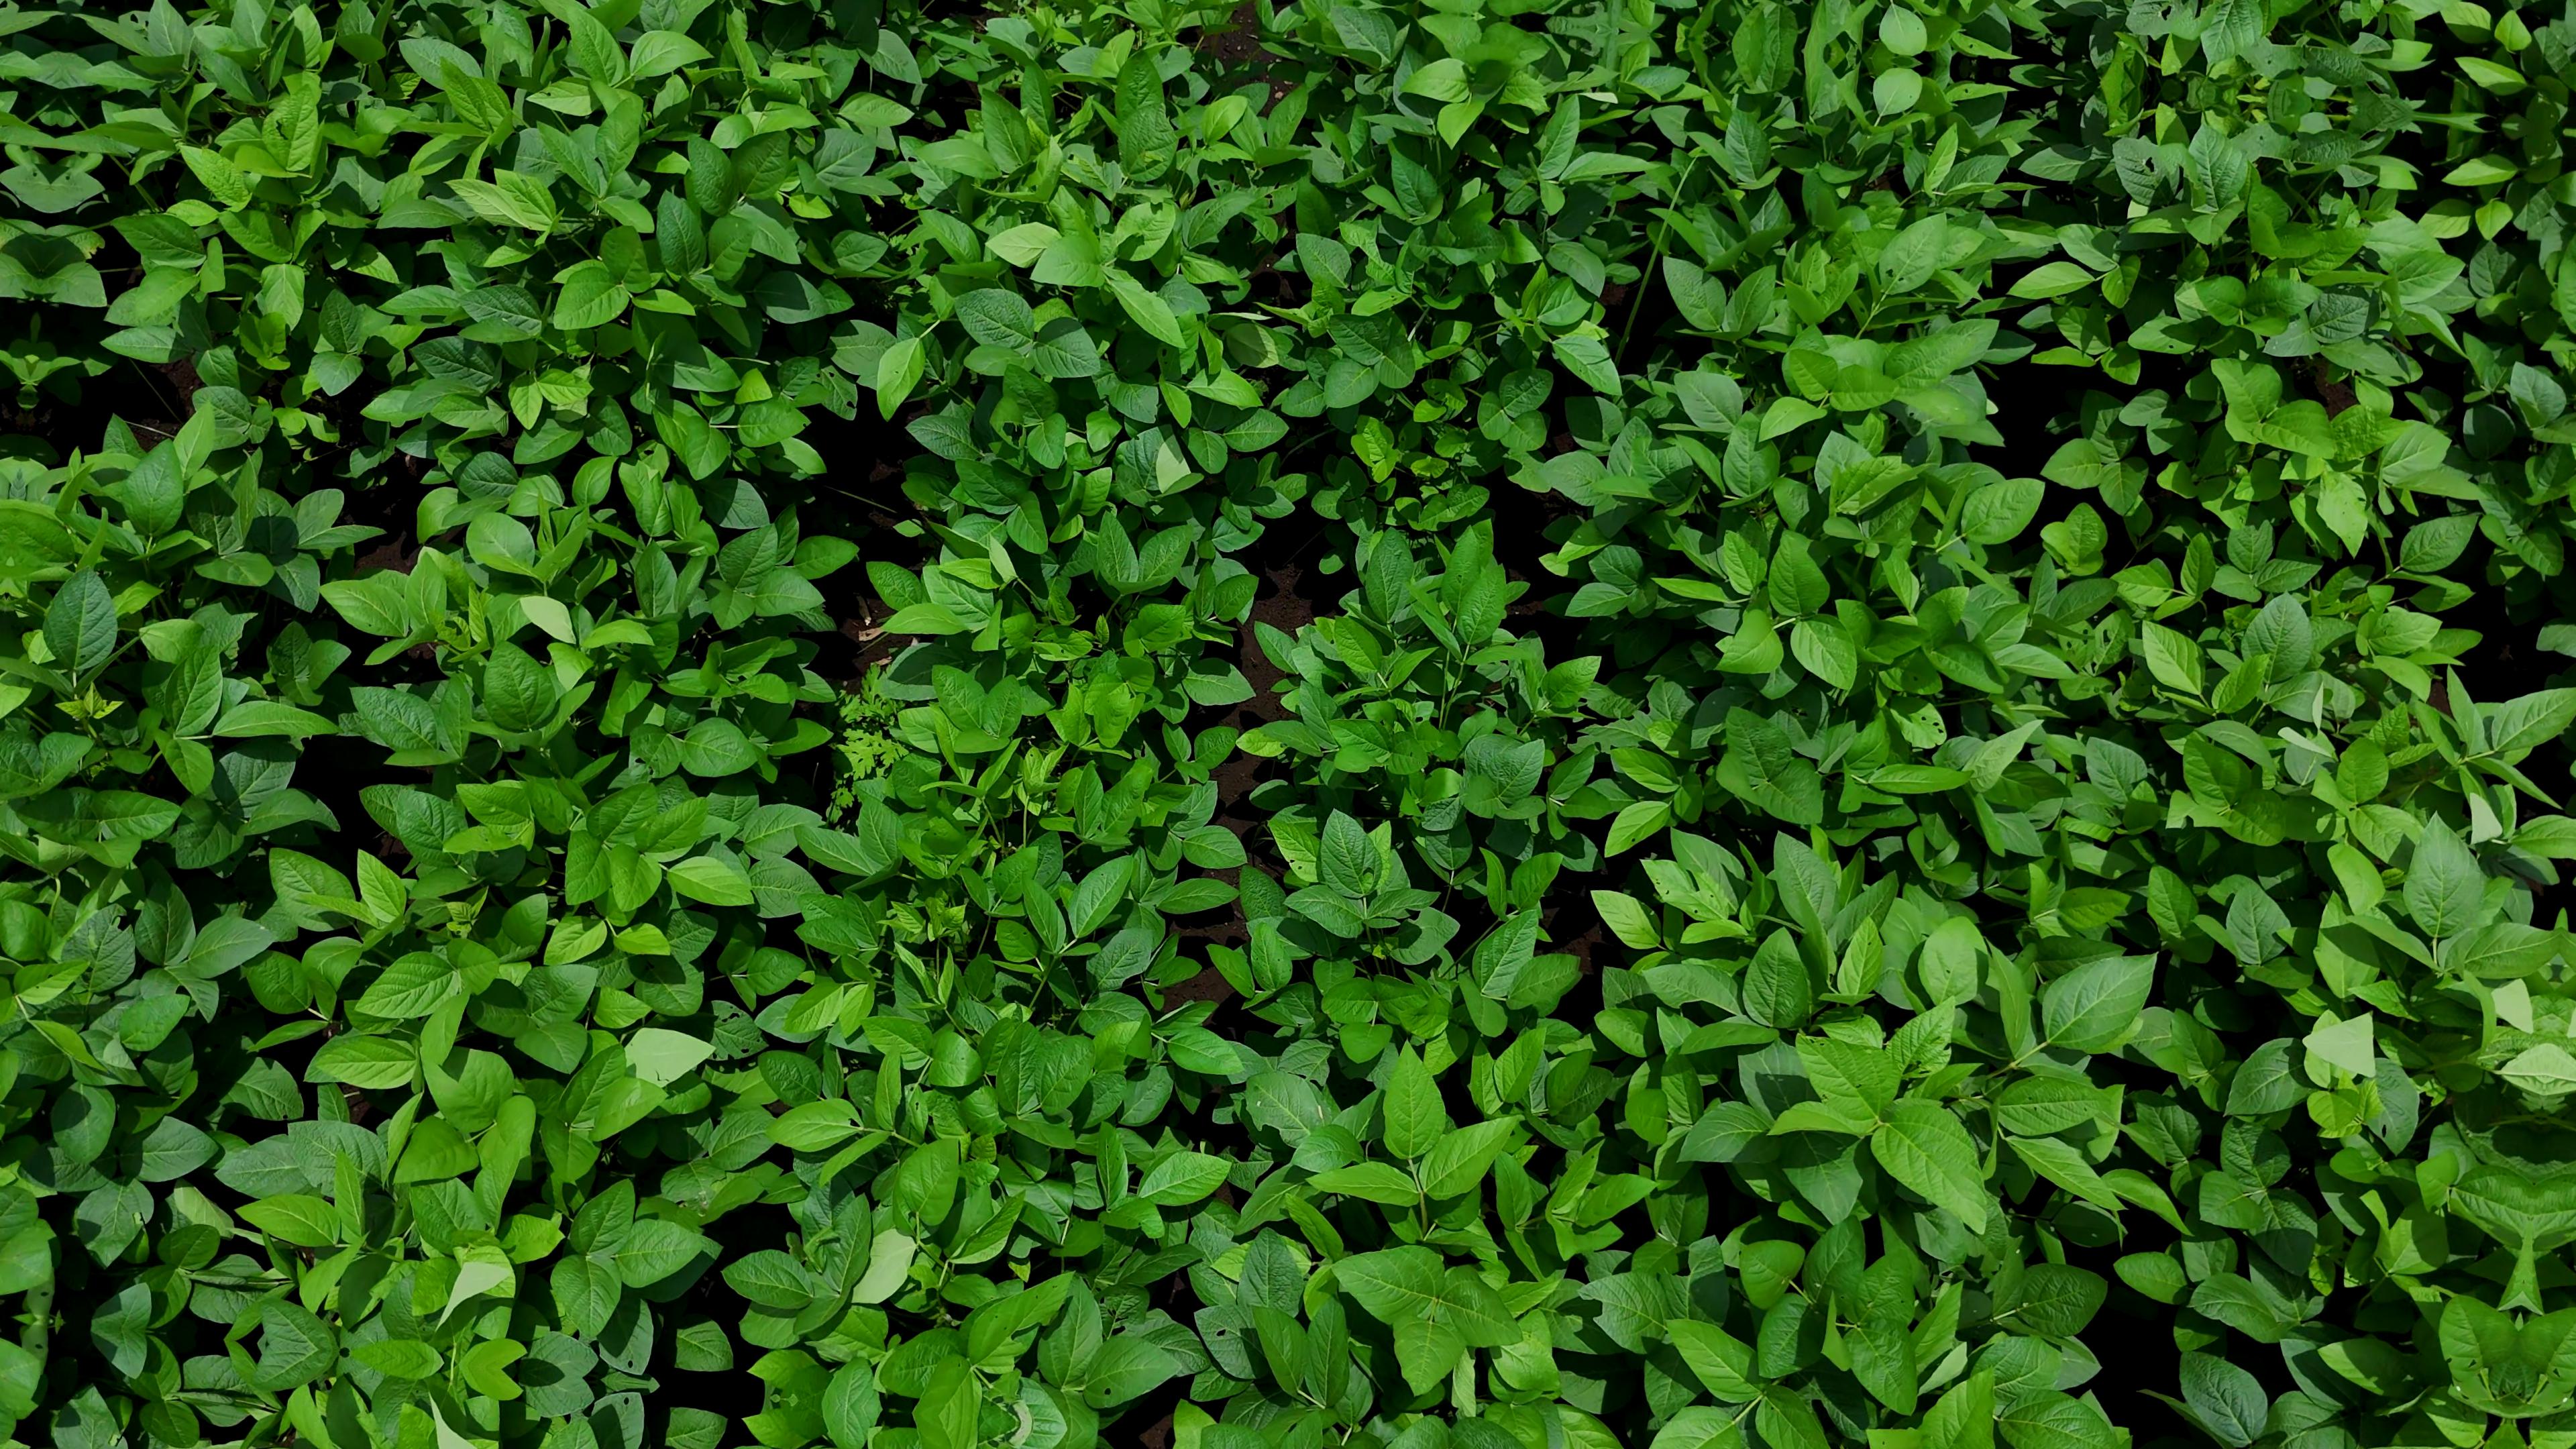
Label: Healthy